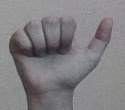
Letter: dhad